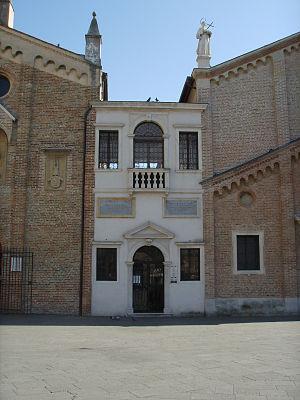
La Scuola del Santo ou Scoletta était le siège de l'archiconfrérie de saint Antoine de Padoue. Il surplombe le cimetière de la basilique Saint-Antoine de Padoue, à côté de l'Oratoire Saint-Georges.